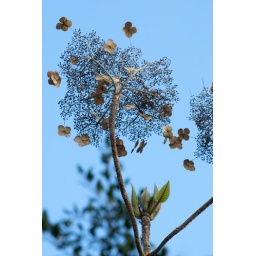
Butterfly plant in the sky